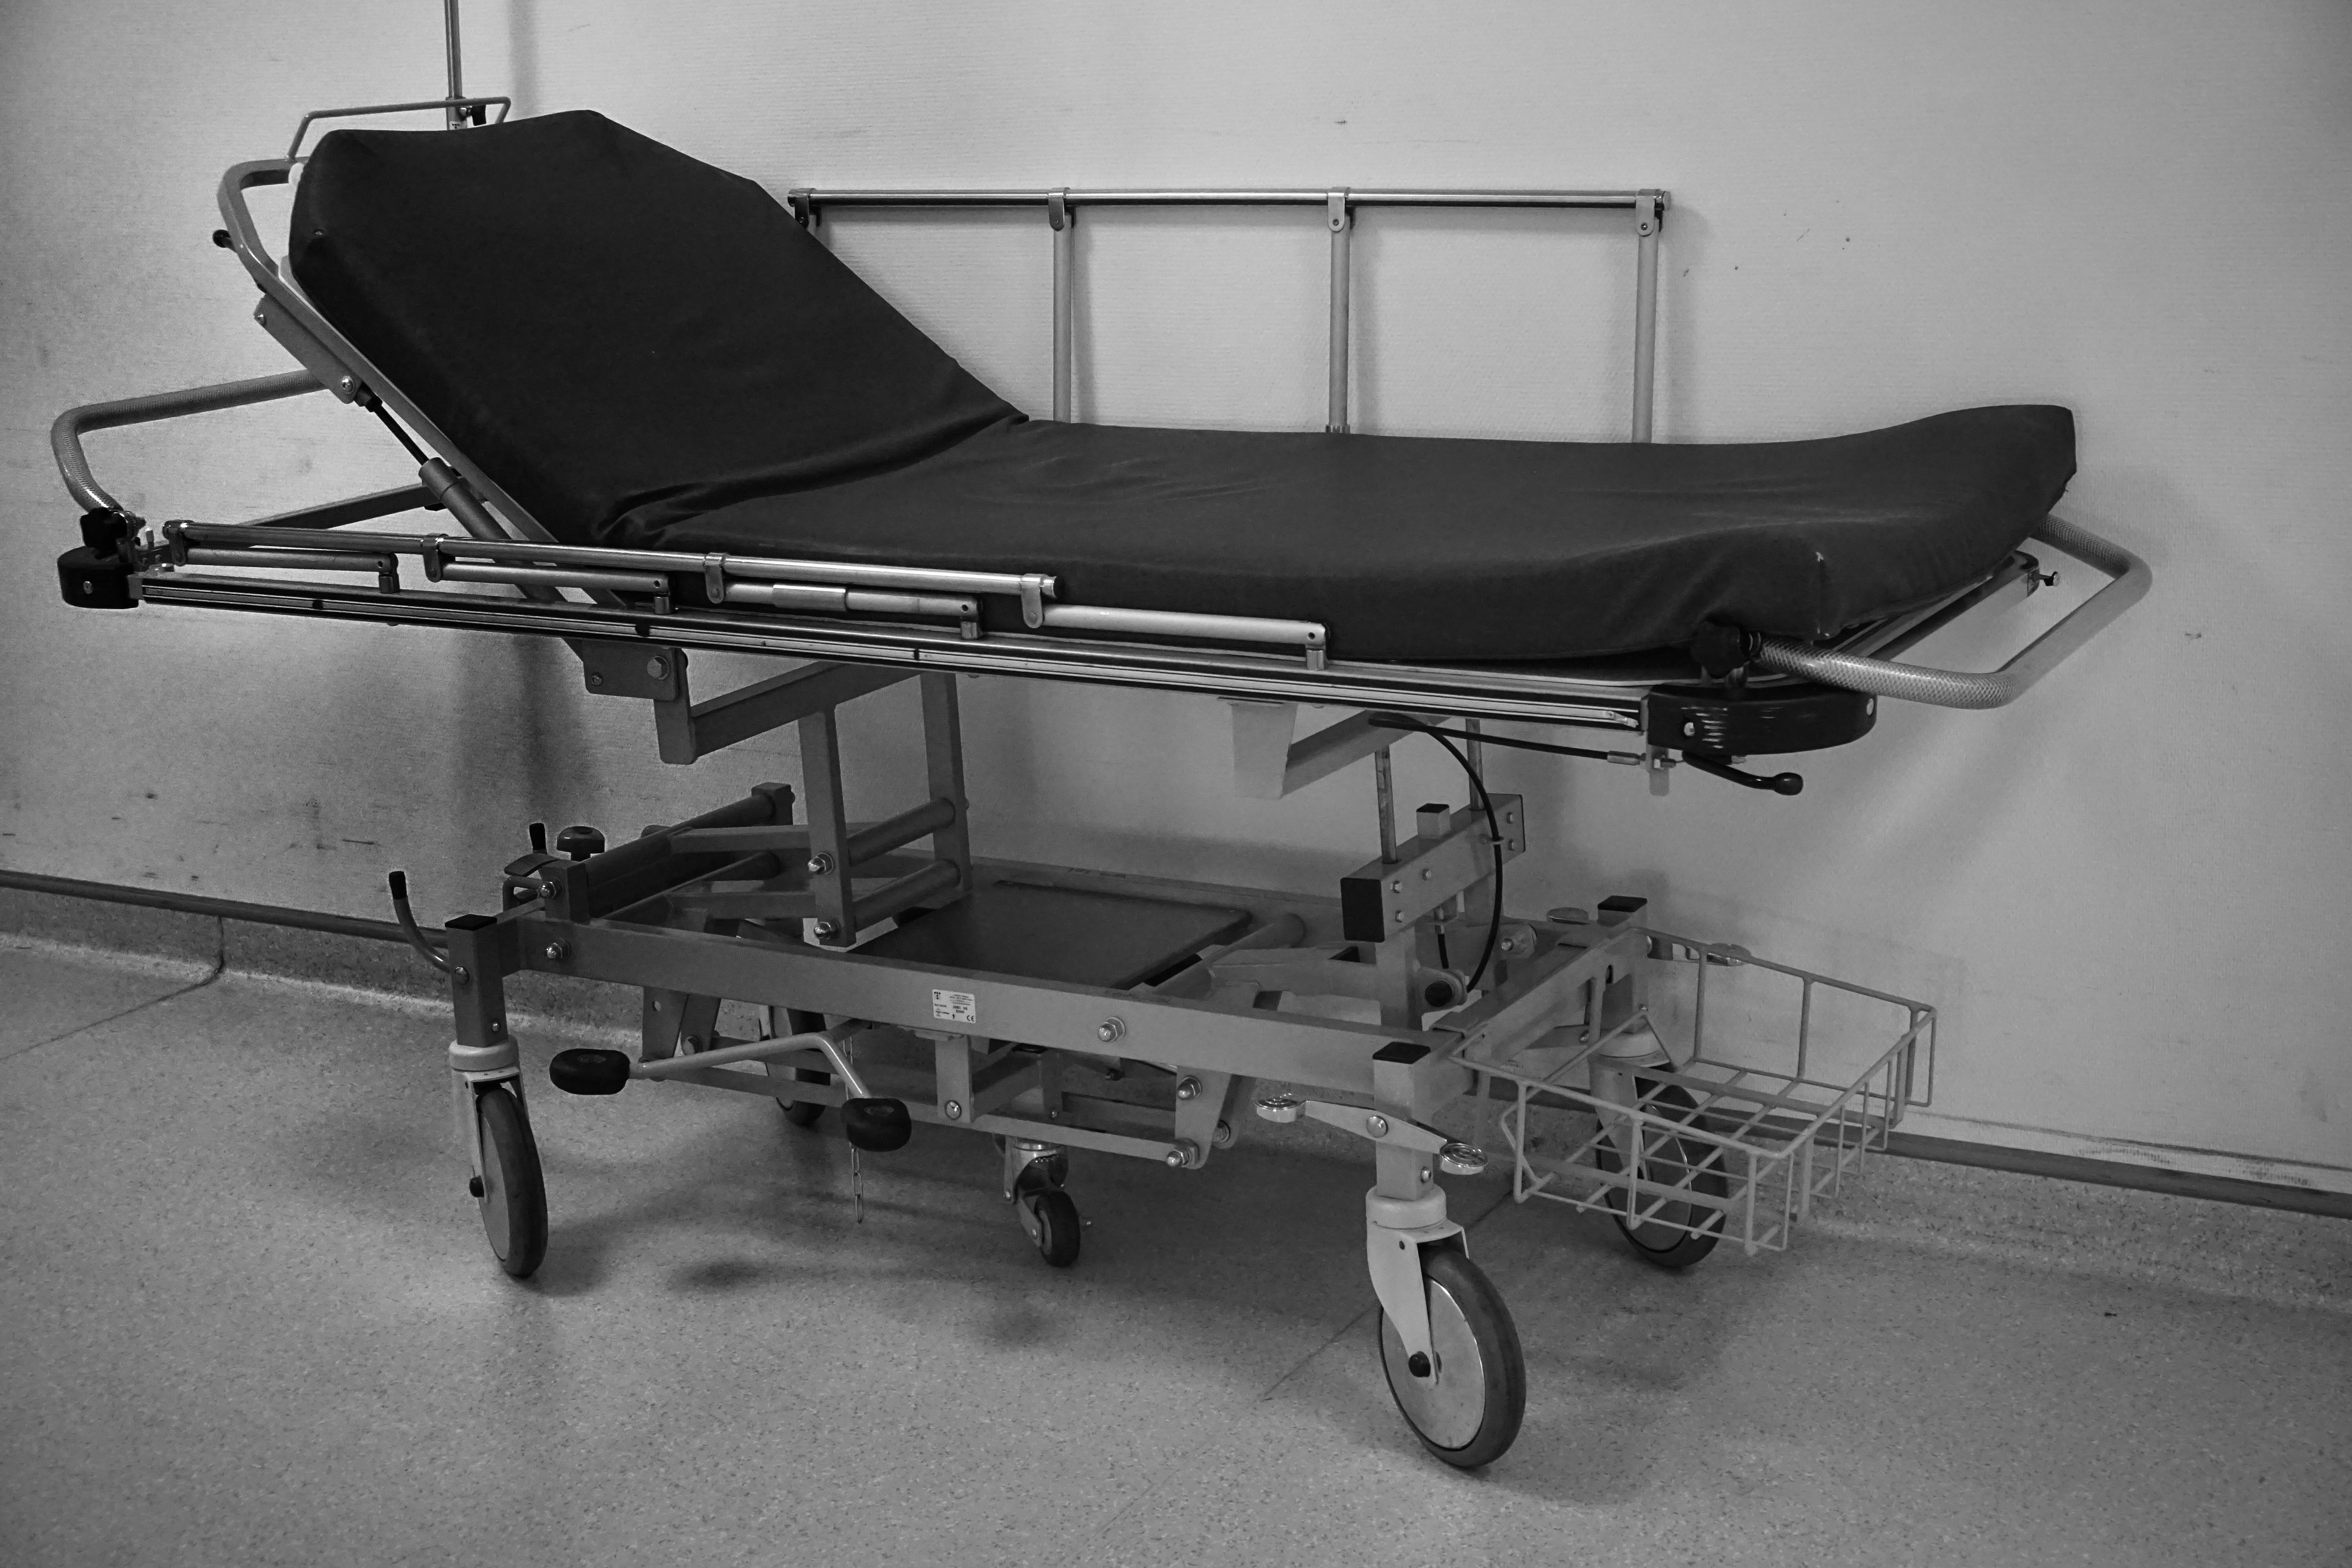
black and white, transportation, vehicle, care, furniture, medicine, health, bumper, litter, hospital, relief, treat, emergency, medical, stretcher, automotive exterior